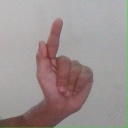
अक्षर: ळ